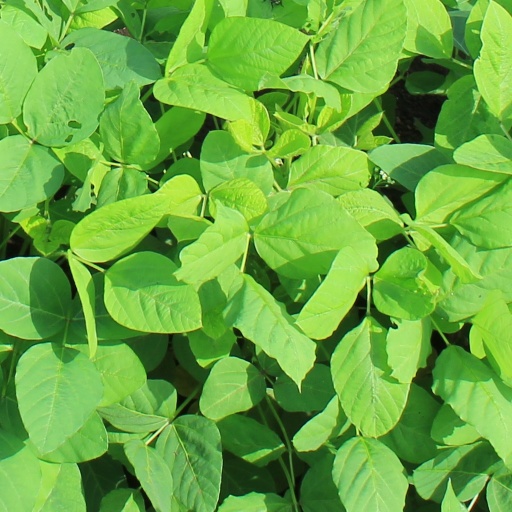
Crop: soybean